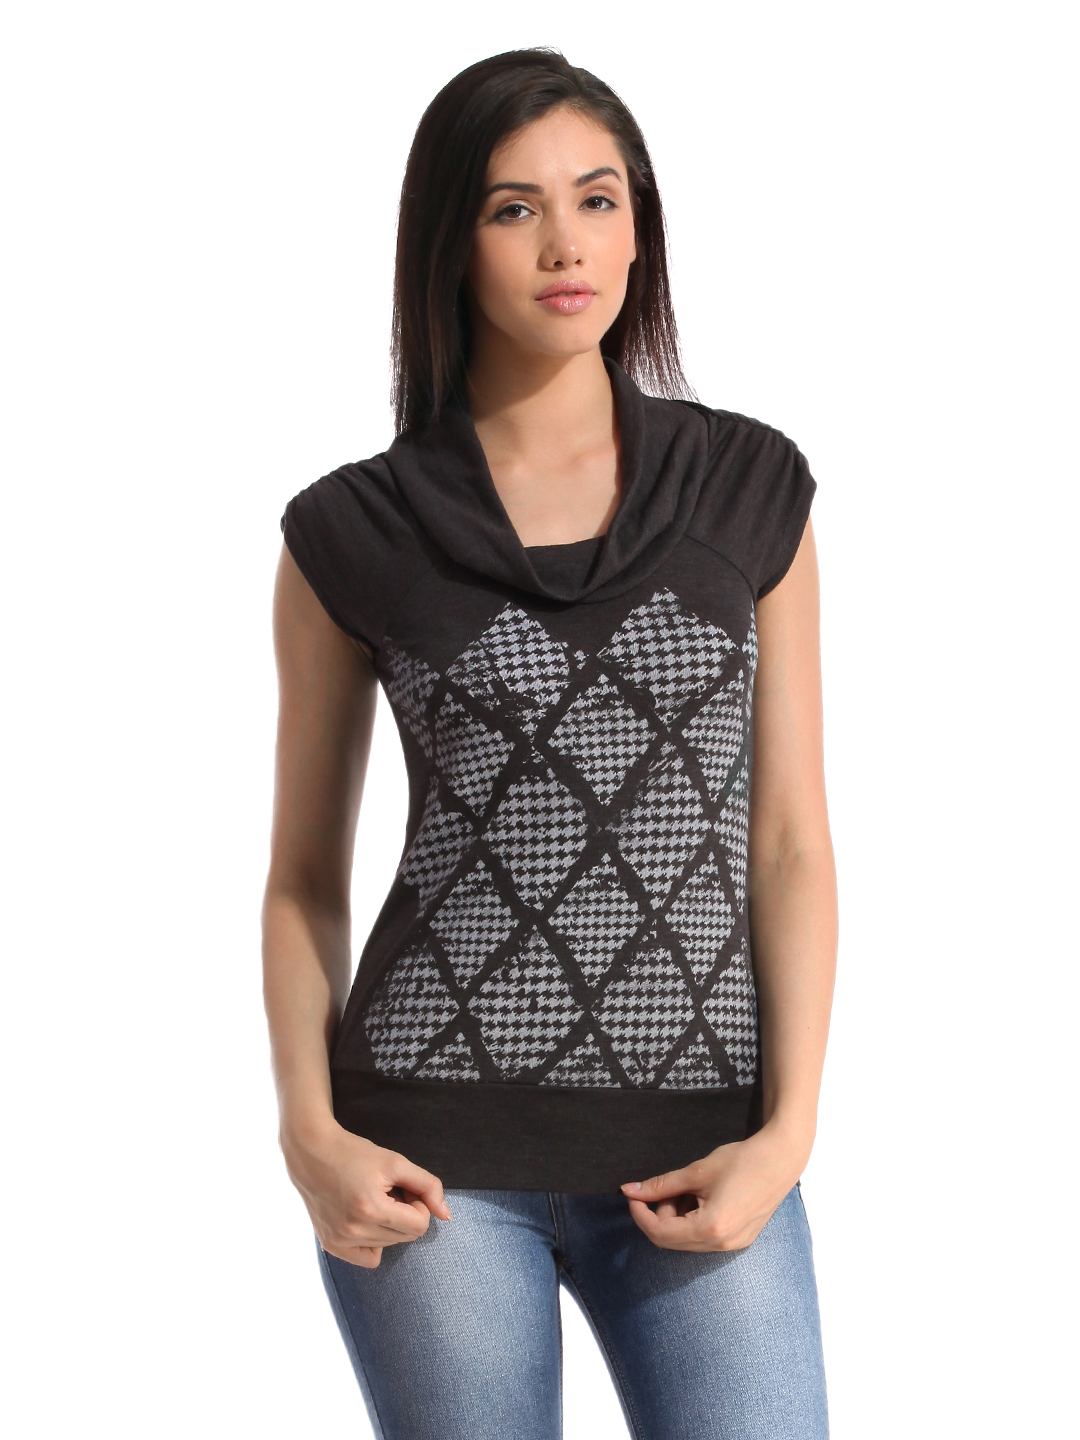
Tonga Women Printed Grey Top
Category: Apparel / Topwear / Tops
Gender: Women
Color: Grey
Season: Summer 2012
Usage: Casual